Kaiser Friedrich III-class battleship

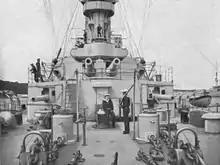
Forward guns on one of the -class ships

The primary armament consisted of a battery of four 24 cm (9.4 in) SK L/40 guns in twin-gun turrets, one fore and one aft of the central superstructure. The guns were mounted in hydraulically operated Drh.L. C/98 turrets, which allowed elevation to +30 degrees and depression to −5 degrees. At maximum elevation, the guns could hit targets out to . The guns fired shells at a muzzle velocity of . Each gun was supplied with 75 shells, for a total of 300.